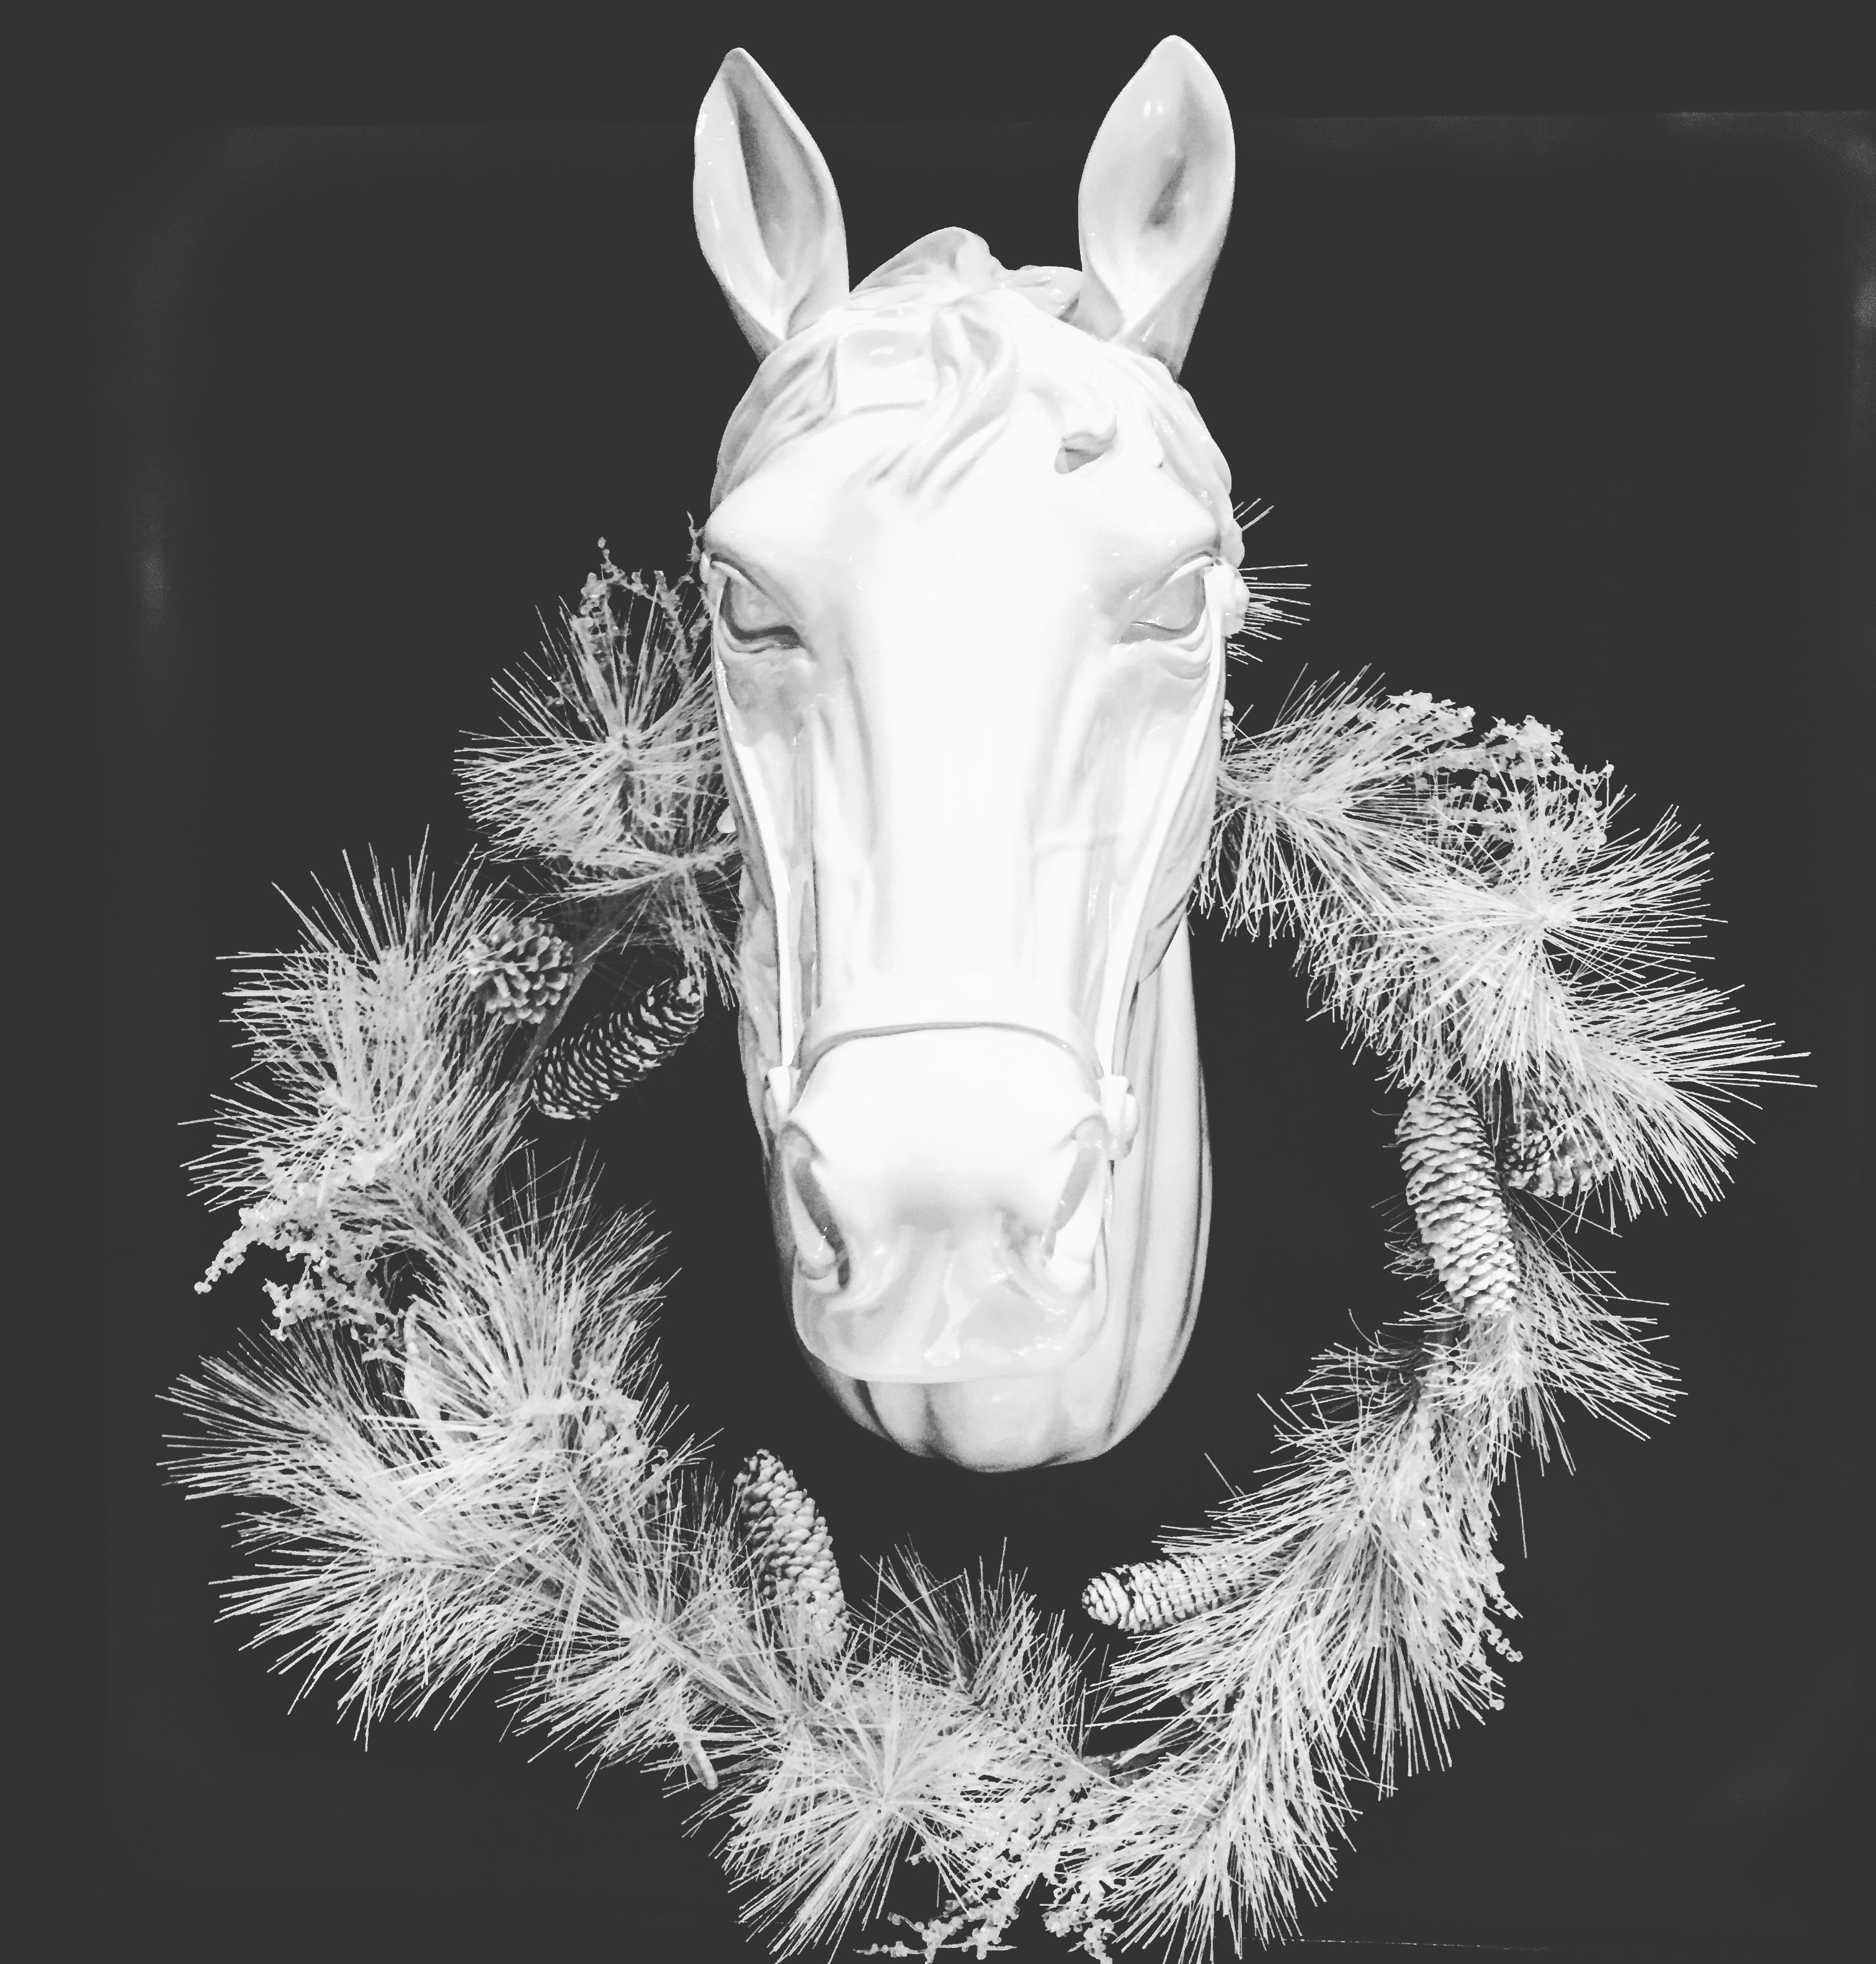
wing, black and white, white, animal, horse, stallion, mane, freedom, black, monochrome, sketch, drawing, illustration, head, elegance, horse head, monochrome photography, horse like mammal, mustang horse